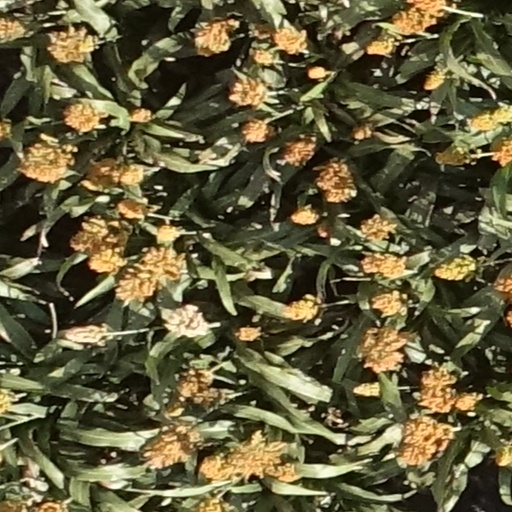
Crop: sorghum